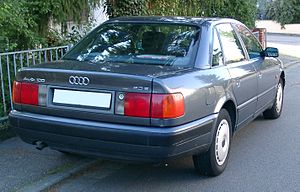
Audi 100 C4 / Modelhistorie
Bagenden af Audi 100 Limousine
Audi 100 C4 var en øvre mellemklassebil, som mellem slutningen af 1990 og midten af 1994 blev bygget af Audi som fjerde og sidste generation af Audi 100.